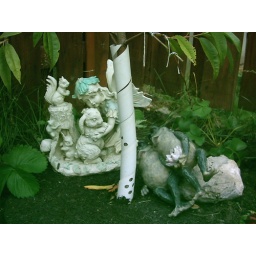
statues of faerie-angel-pixie girl, rodents and frog at the base of the cherry tree in my mom's garden in rouge hill.